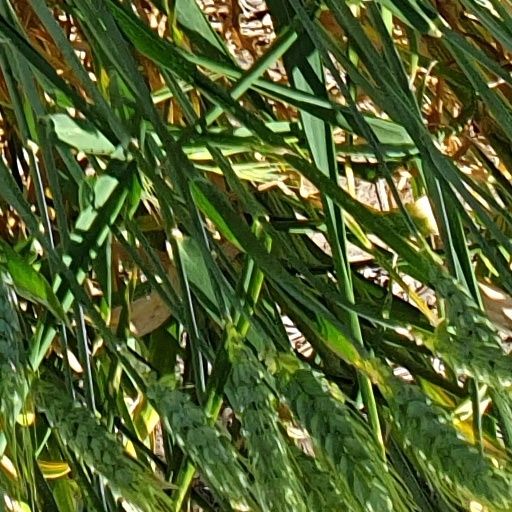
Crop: wheat